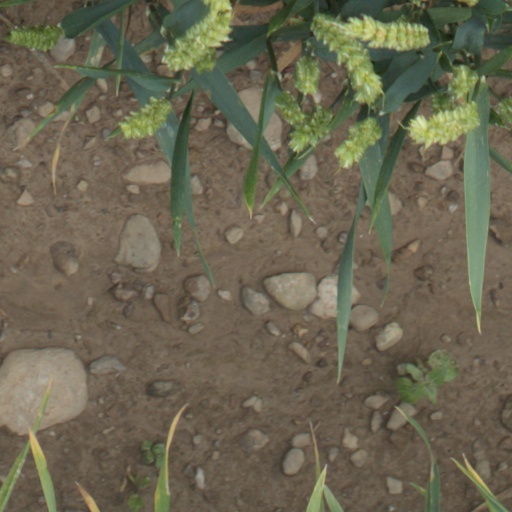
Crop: wheat